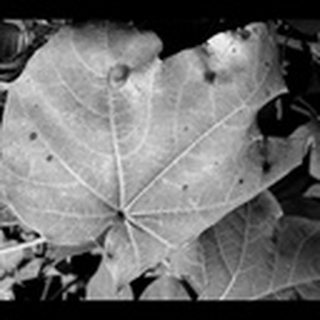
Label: cotton_target_spot